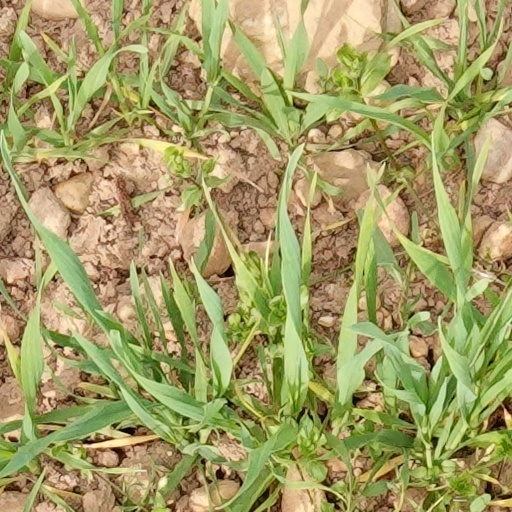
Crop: wheat